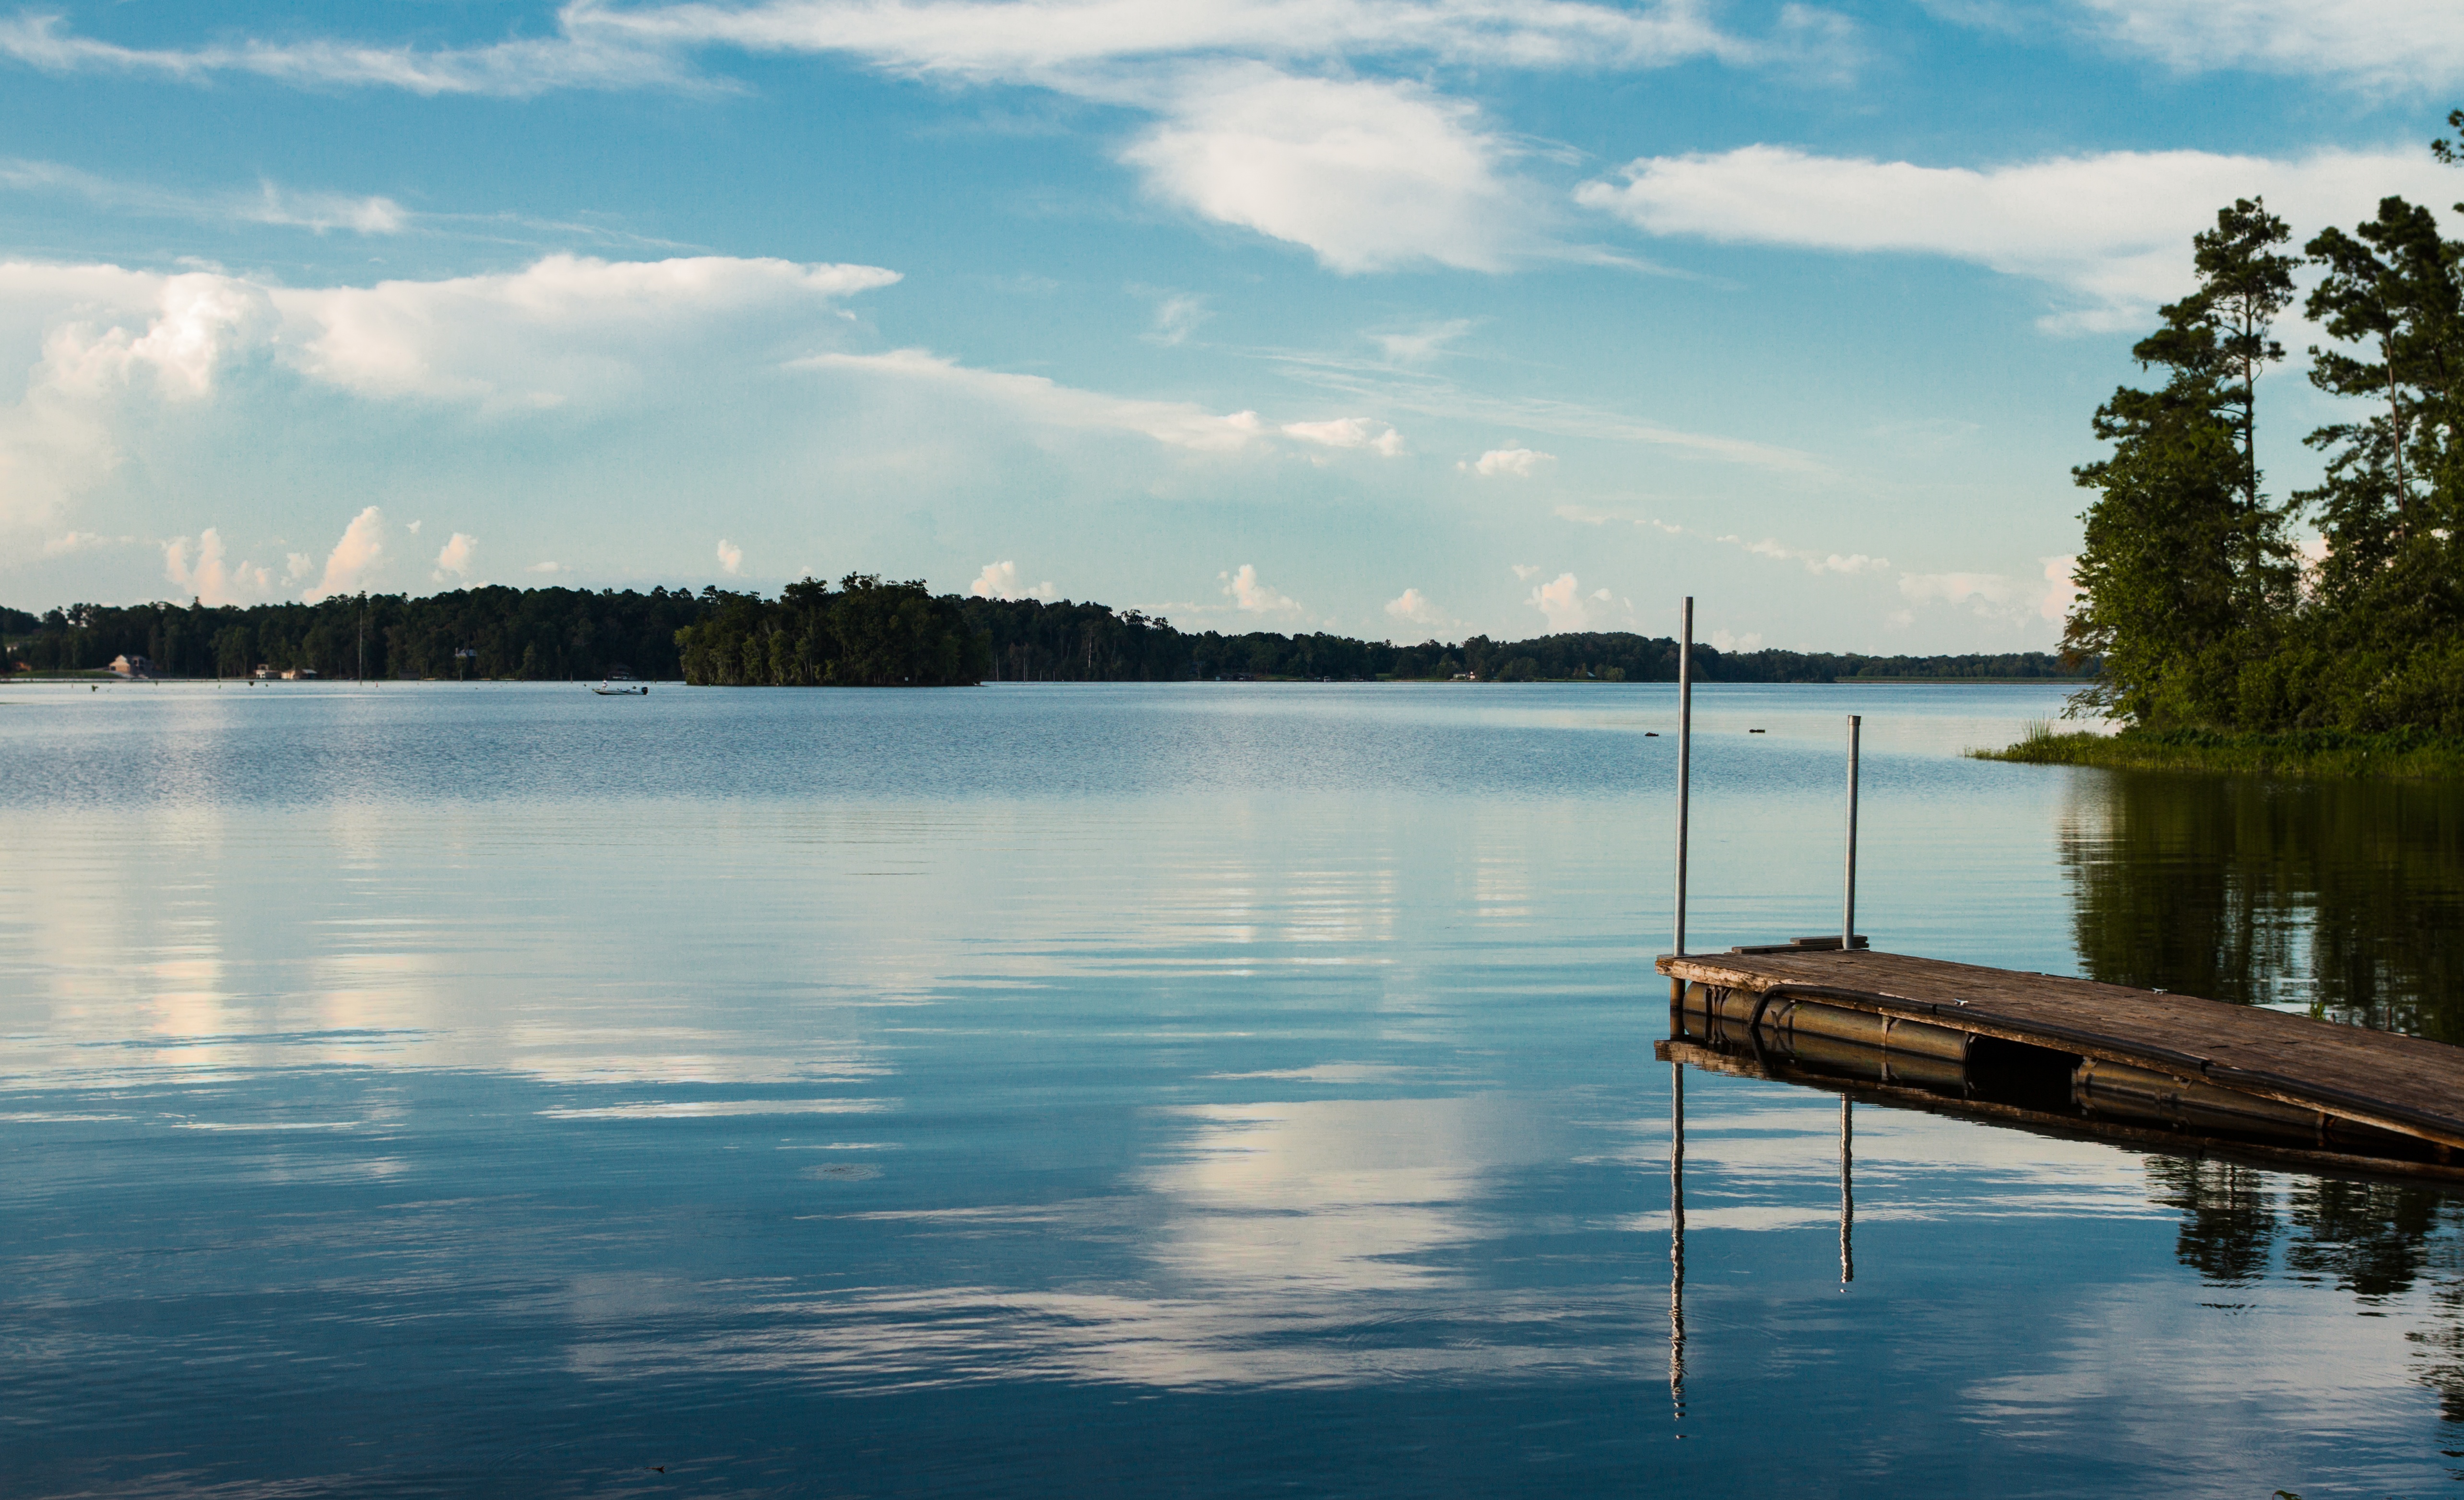
sea, water, nature, dock, cloud, sky, boat, morning, shore, lake, dawn, river, dusk, evening, reflection, vehicle, bay, reservoir, body of water, loch